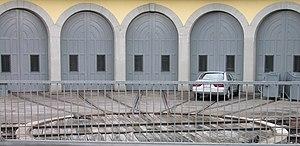
La rotonde, au sens d'infrastructure ferroviaire, est un bâtiment de forme annulaire servant au remisage des locomotives. Elle est desservie par un pont tournant ou une plaque tournante pour les premiers modèles.